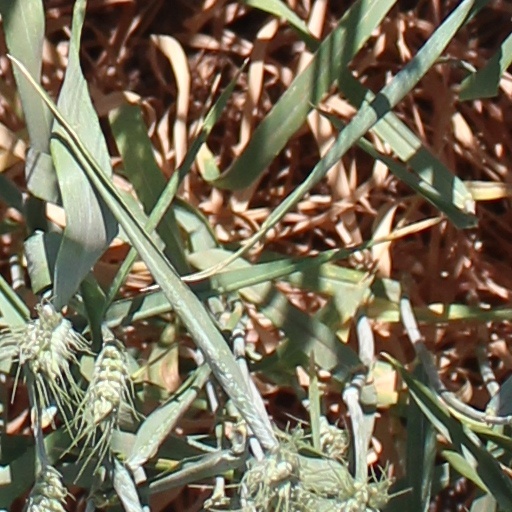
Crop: wheat